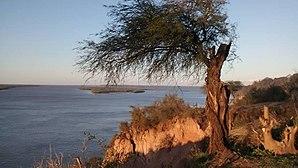
Paraná est une ville d'Argentine et la capitale de la province d'Entre Ríos. C'est également la capitale du département de Paraná. Depuis 1934, la ville est le siège d'un archevêché dont le centre est constitué par la cathédrale de Paraná.